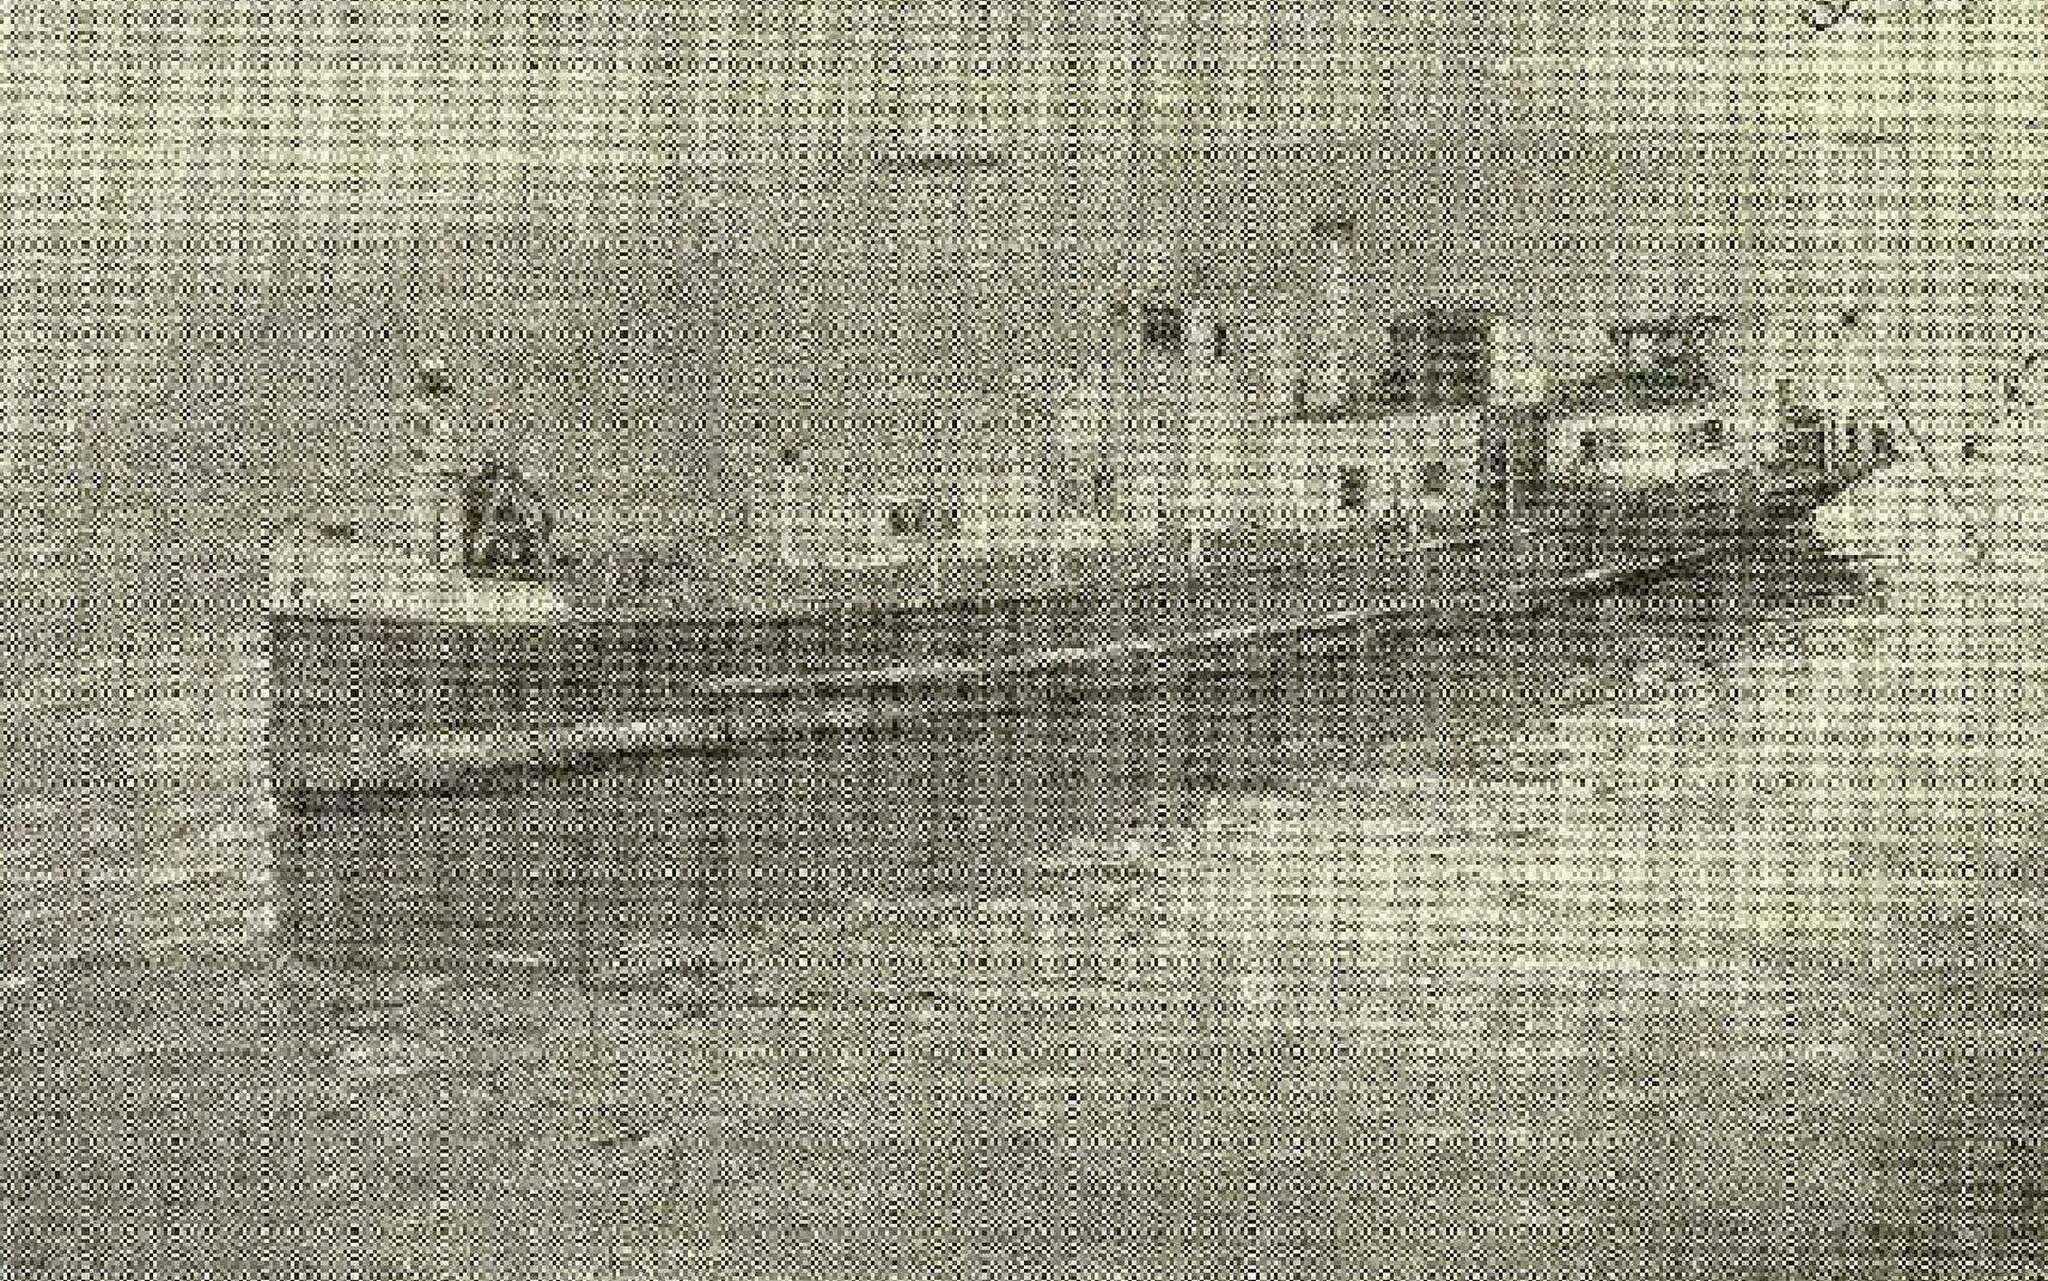
Title: Ghahraman gunboat
Description: 2500 Years on the Sea
Date: 1971
Categories: PD Iran, PD-scan (PD-Iran), Extracted images, Images from 2500 Years on the Sea, Ghahraman (ship)